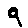
Label: 9